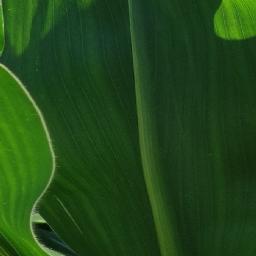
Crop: corn
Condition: (maize)_healthy